Benjamin Disraeli

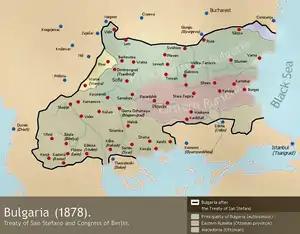
A map. See description

In July 1875 Serb populations in Bosnia and Herzegovina, then provinces of the Ottoman Empire, revolted against the Turks, alleging religious persecution and poor administration. The following January, Sultan Abdülaziz agreed to reforms proposed by Hungarian statesman Julius Andrássy, but the rebels, suspecting they might win their freedom, continued their uprising, joined by militants in Serbia and Bulgaria. The Turks suppressed the Bulgarian uprising harshly, and when reports of these actions escaped, Disraeli and Derby stated in Parliament that they did not believe them. Disraeli called them "coffee-house babble" and dismissed allegations of torture by the Ottomans since "Oriental people usually terminate their connections with culprits in a more expeditious fashion".